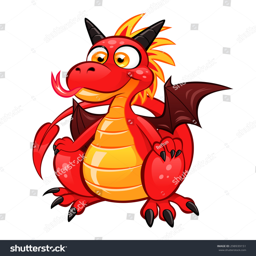
cartoon funny red dragon on the white background .